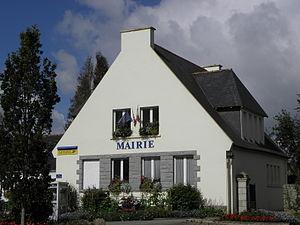
Mairie de Tourc'h (29).
Tourch [tuʁx], également orthographiée Tourc'h, est une commune du département du Finistère, dans la région Bretagne, en France.